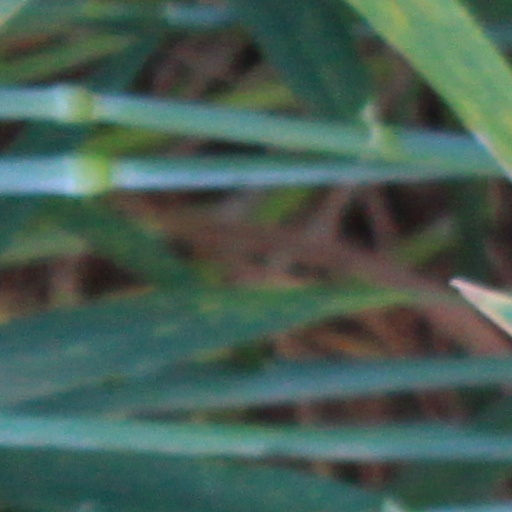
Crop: wheat